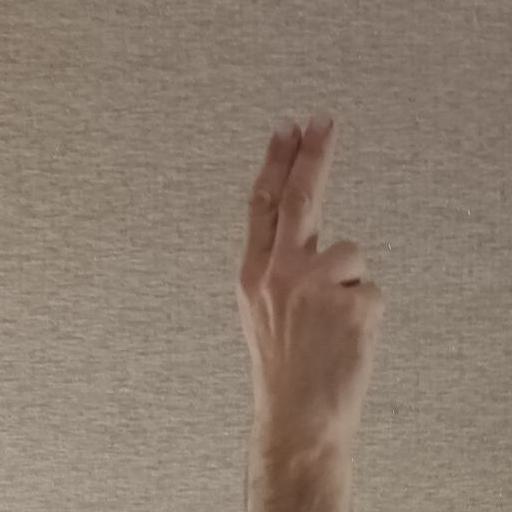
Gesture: two_up_inverted